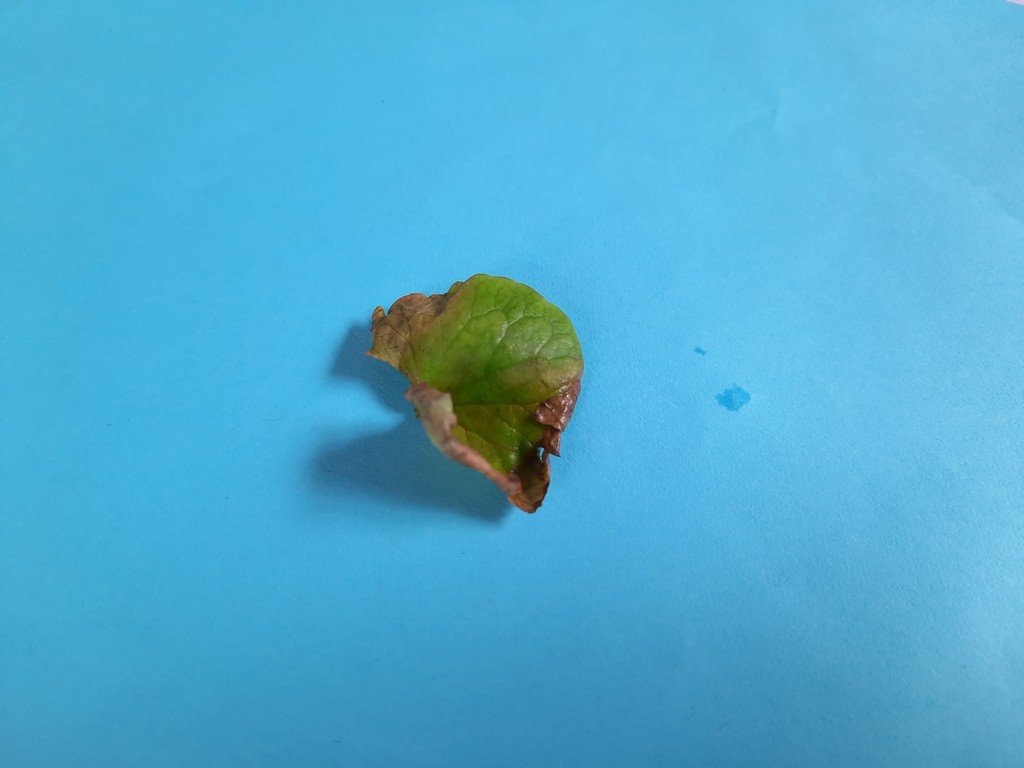
Label: Unhealthy